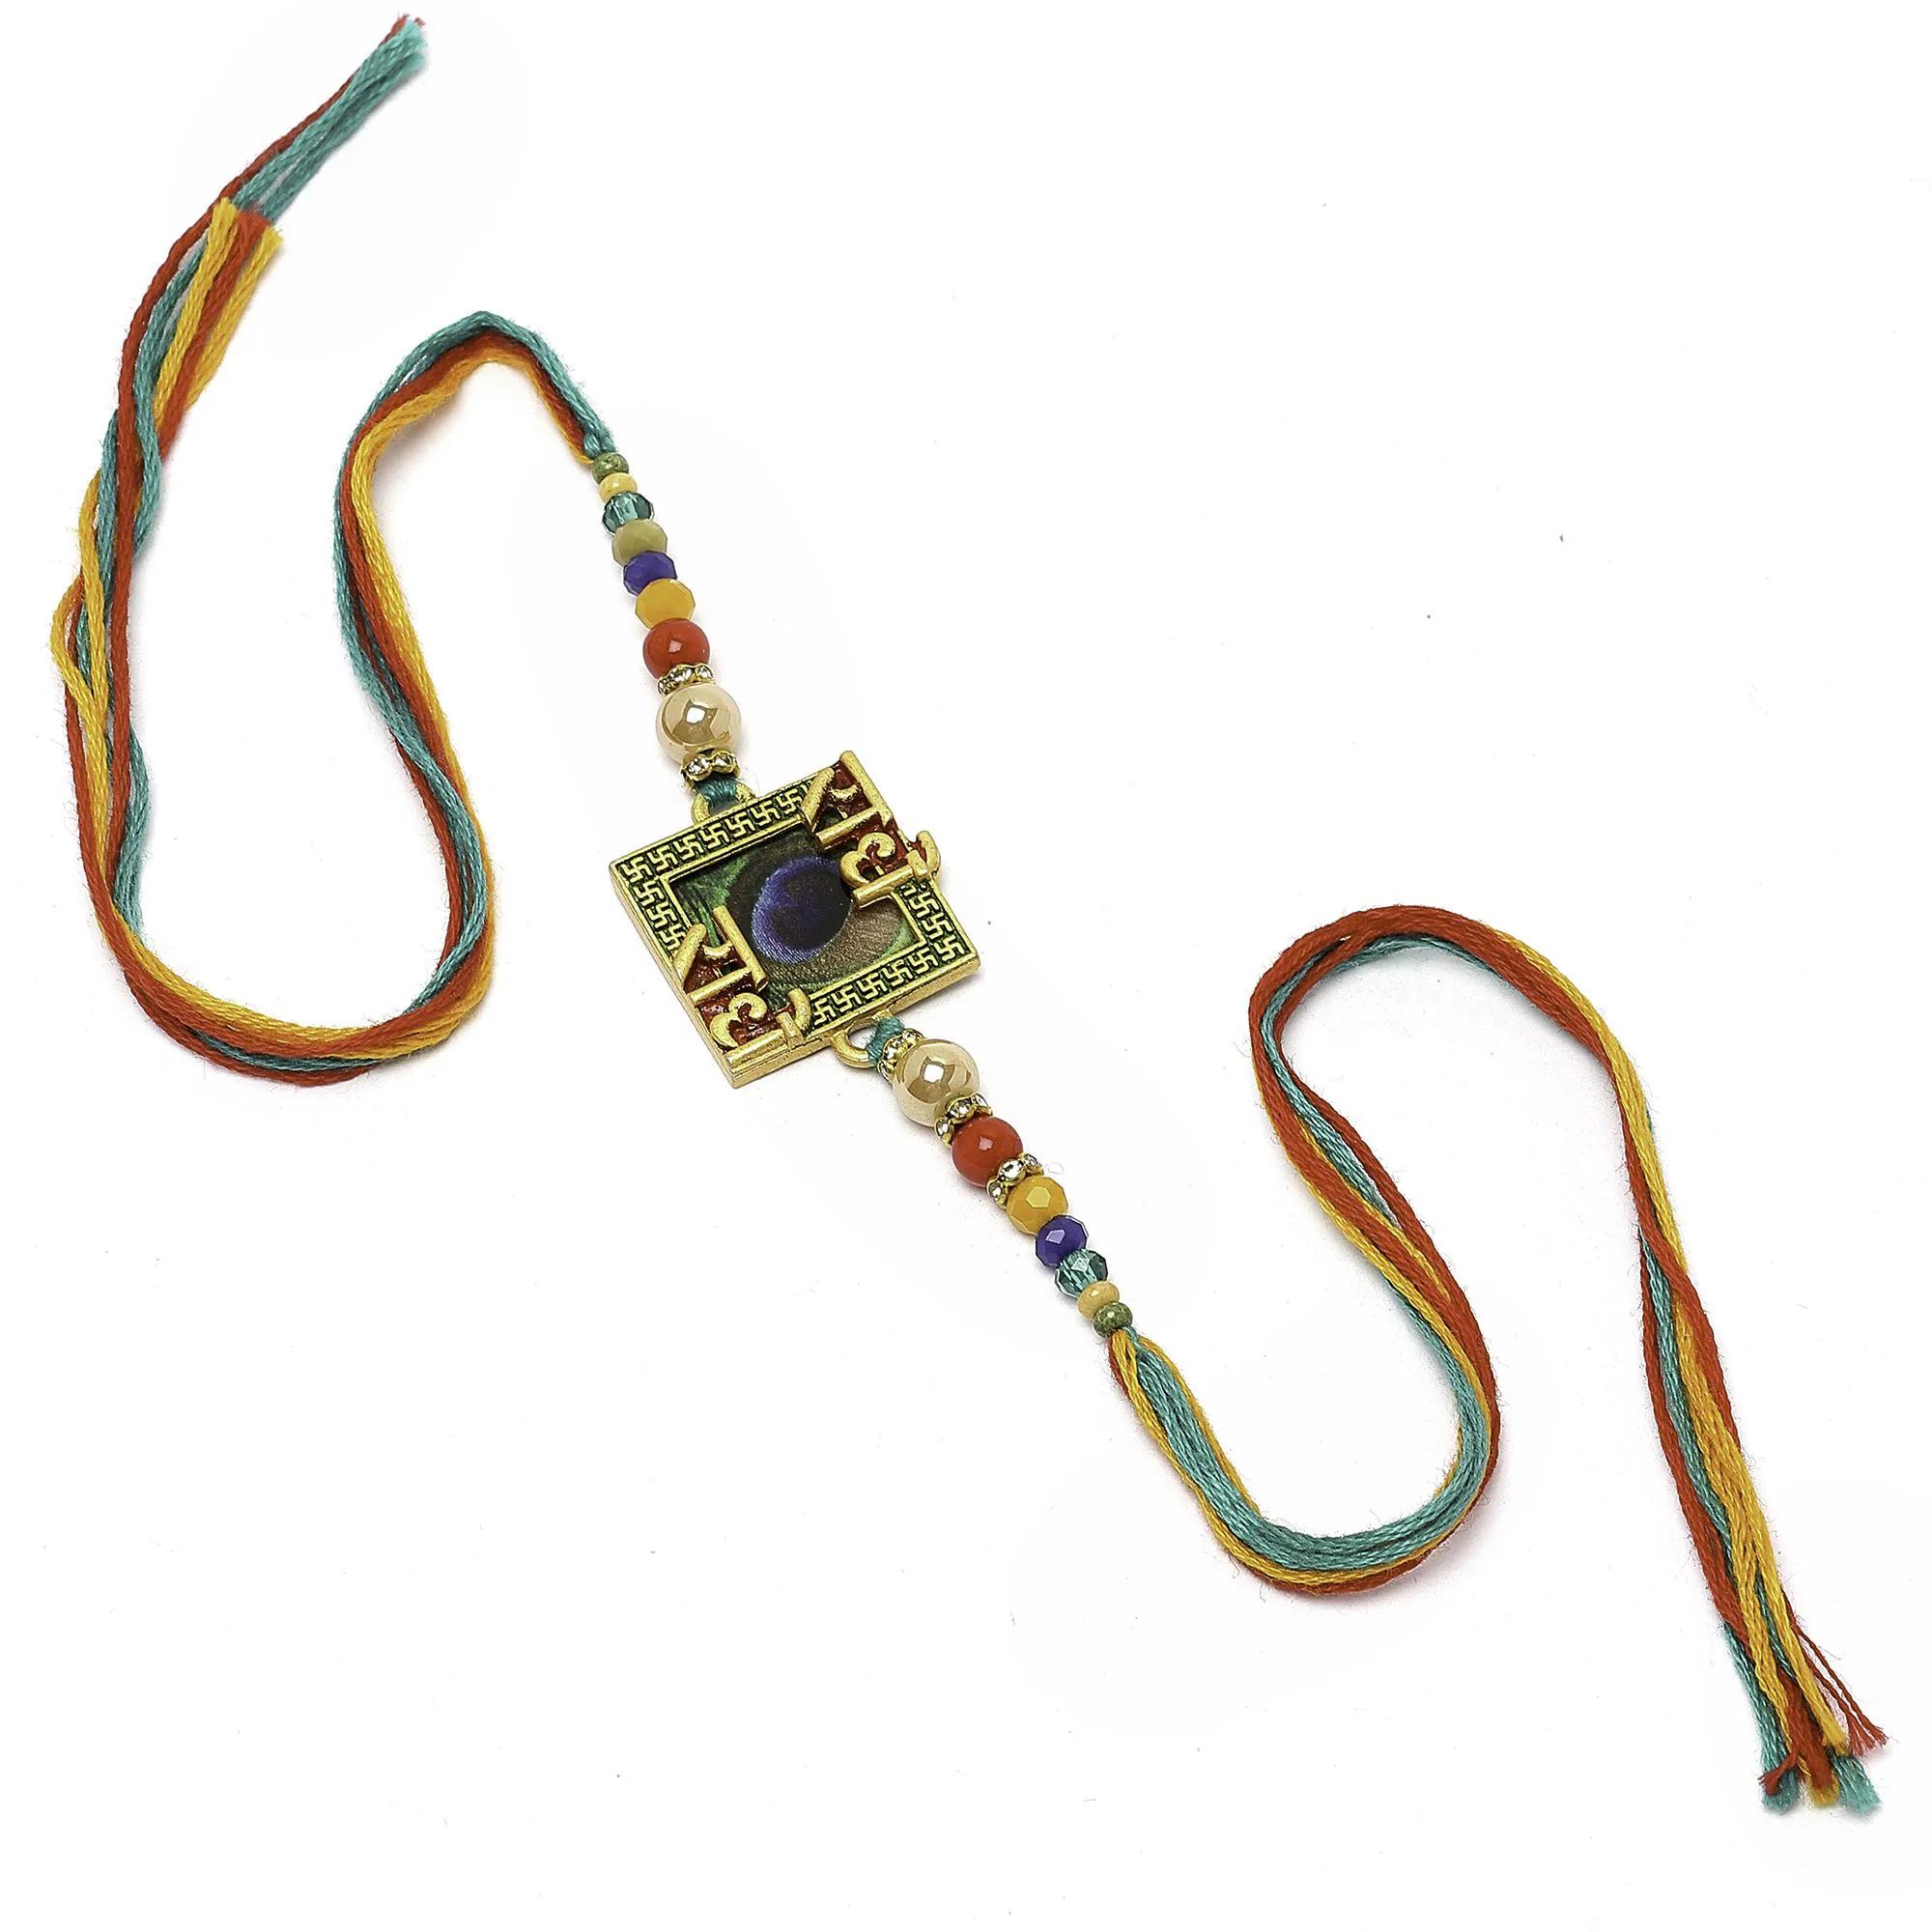
Gold-Toned RADHE RADHE Enamelled MOR PANKH Artificail Stones & Beads with Multicolour Thread Rakhi
Type: Rakhis
Brand: Zeneme
Price: Rs. 259
 Gold-Toned RADHE RADHE Enamelled MOR PANKH Artificail Stones & Beads with Multicolour Thread Rakhi, secured with tie-up closure.Comes with Roli, Chawal, Chandan, QR code card for Raksha Bandhan Song and Raksha Bandhan Greeting Card.Disclaimer:Wipe your jewellery with a soft cloth after every use. Always store your jewellery in a flat box to avoid accidental scratches. Keep sprays and perfumes away from your jewellery. Do not soak your jewellery in water. Clean your jewellery using a soft brush, dipped in jewellery cleaning solution only.
Included: 1 Rakhi